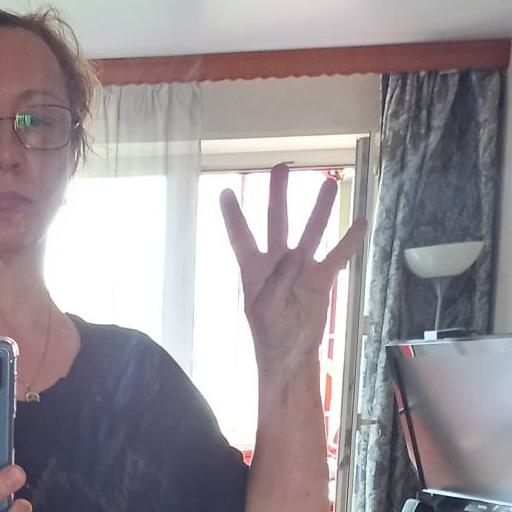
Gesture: four